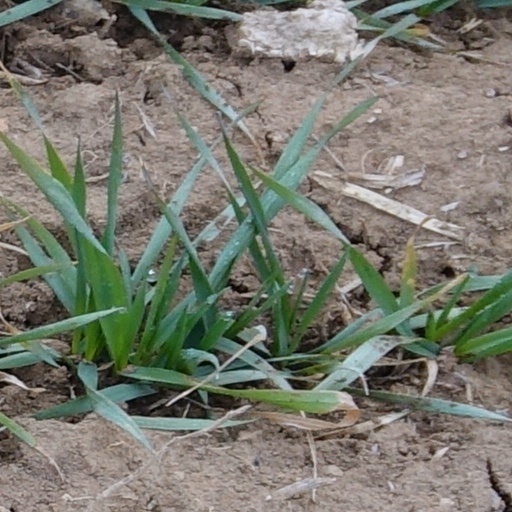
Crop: wheat